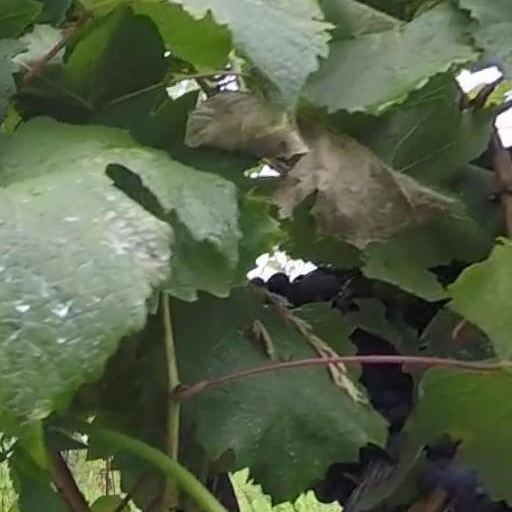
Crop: grape